Ben Gurion Airport

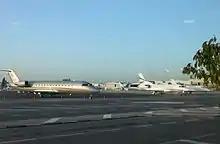
Private jets on the apron at Terminal 1

airport one dayIn February 2006, the Israel Airports Authority announced plans to invest 4.3 million NIS in a new VIP wing for private jet passengers and crews, as well as others interested in avoiding the main terminal. VIP ground services already exist, but a substantial increase in users has justified expanding the facilities, which will also boost airport revenues. The IAA released figures showing significant growth in private jet flights (4,059, a 36.5% increase from 2004) as well as private jet users (14,613, a 46.2% increase from 2004). The new VIP wing, operated by an outside licensee, will be located in an upgraded and expanded section of Terminal 1. All flight procedures (security check, passport control and customs) will be handled here. This wing will include a hall for press conferences, a lounge, meeting rooms and a lounge for flight crews. It was announced in January 2008, however, that the IAA planned to construct a new VIP terminal next to Terminal 3.